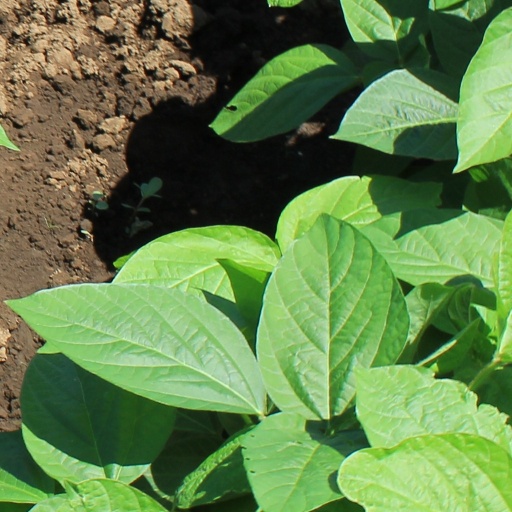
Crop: soybean